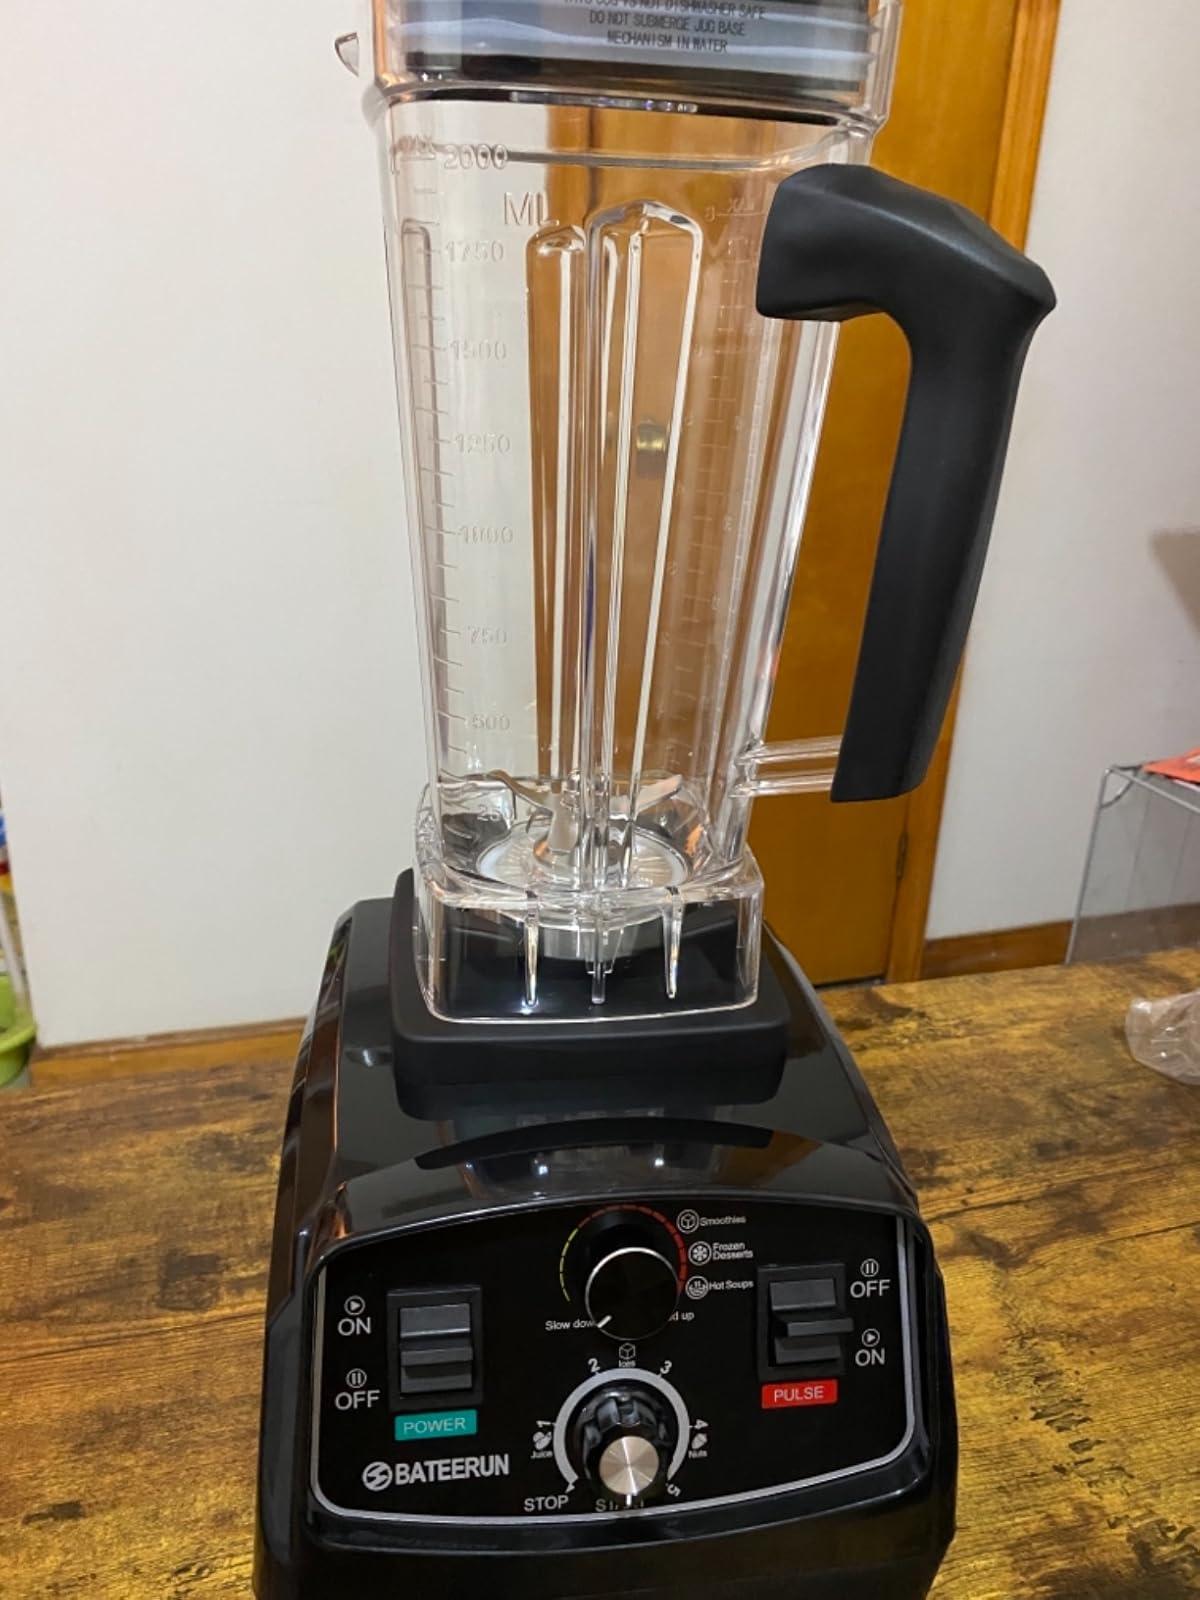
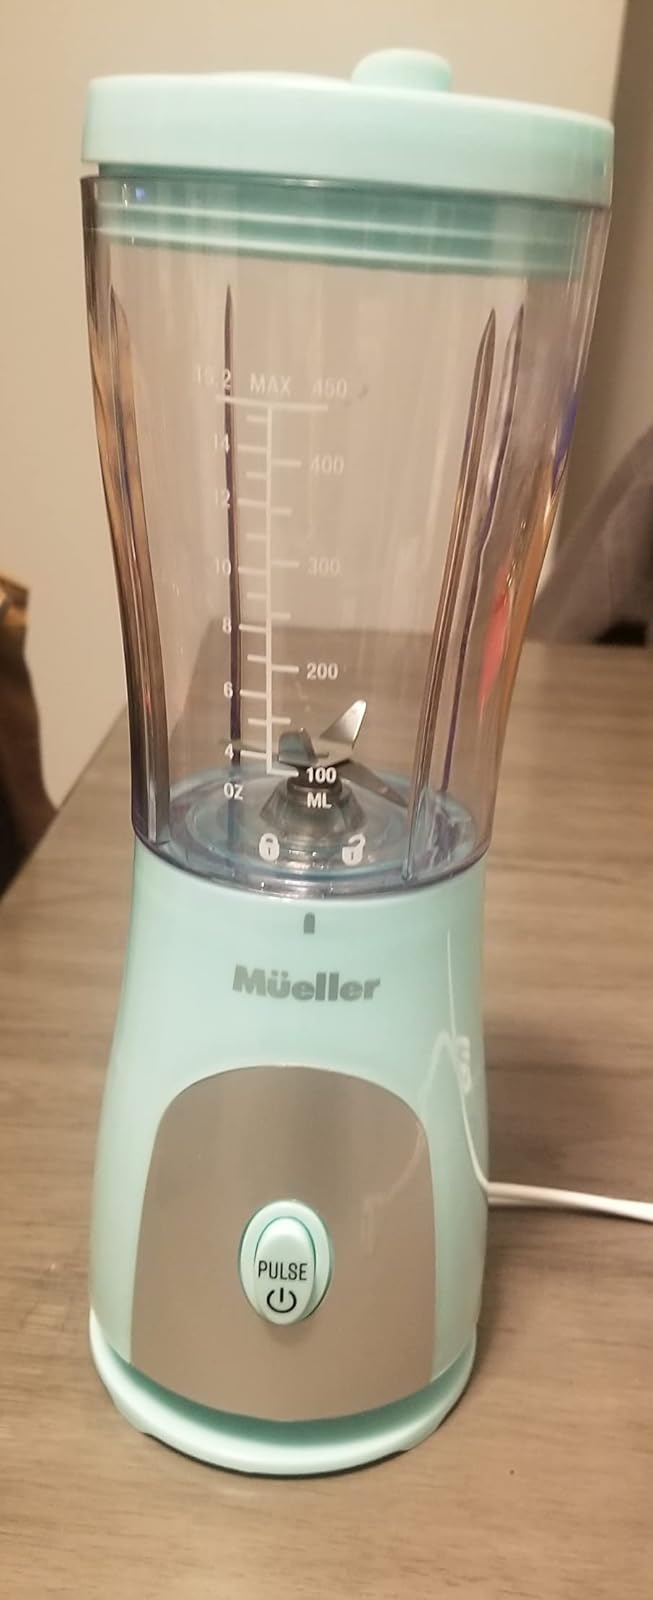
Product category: items_blender
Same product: no